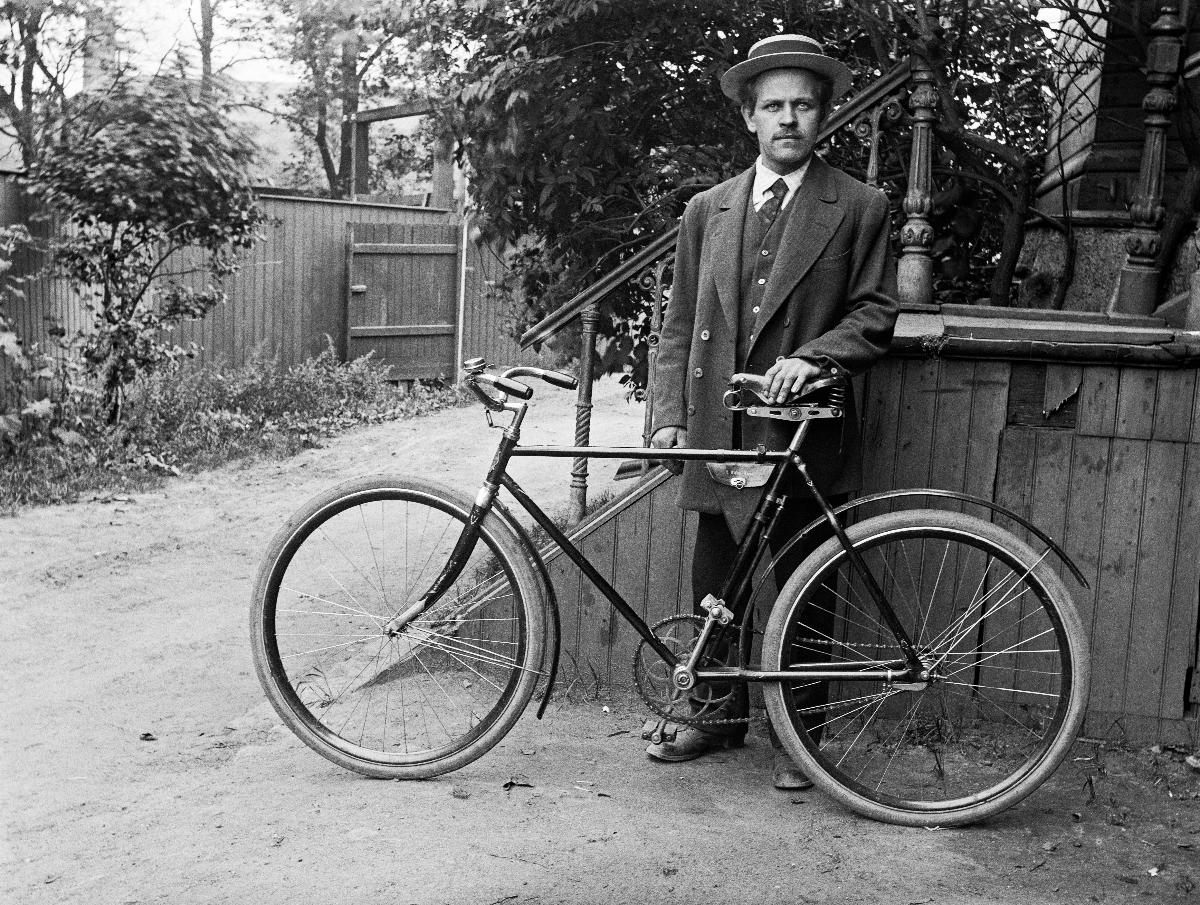
Mies puurakennuksen edustalla.
sisällön kuvaus: Mies seisomassa puurakennuksen portaiden luona polkupyörän kanssa. mustavalkoinen
Kuvaaja: Laakso, Heikki, valokuvaaja
Ajankohta: kuvausaika 1910-luku
Aiheet: pukuhistoria, miesten puvut, liivit, olkihatut, polkupyörät, viikset, costume history, men's suits, vests, bicycles, moustache, dräkthistoria, herrkostymer, västar, cyklar, mustascher